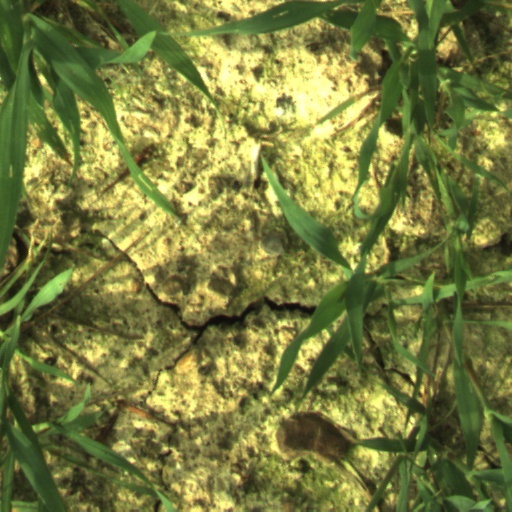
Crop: wheat